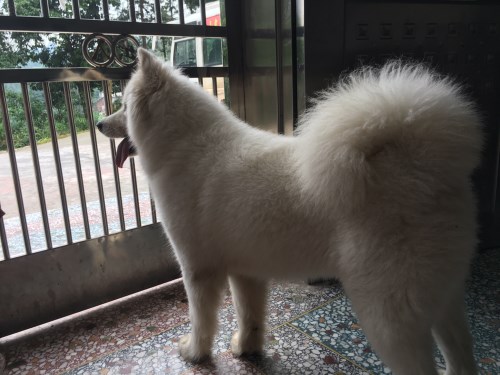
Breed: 2192-n000088-Samoyed